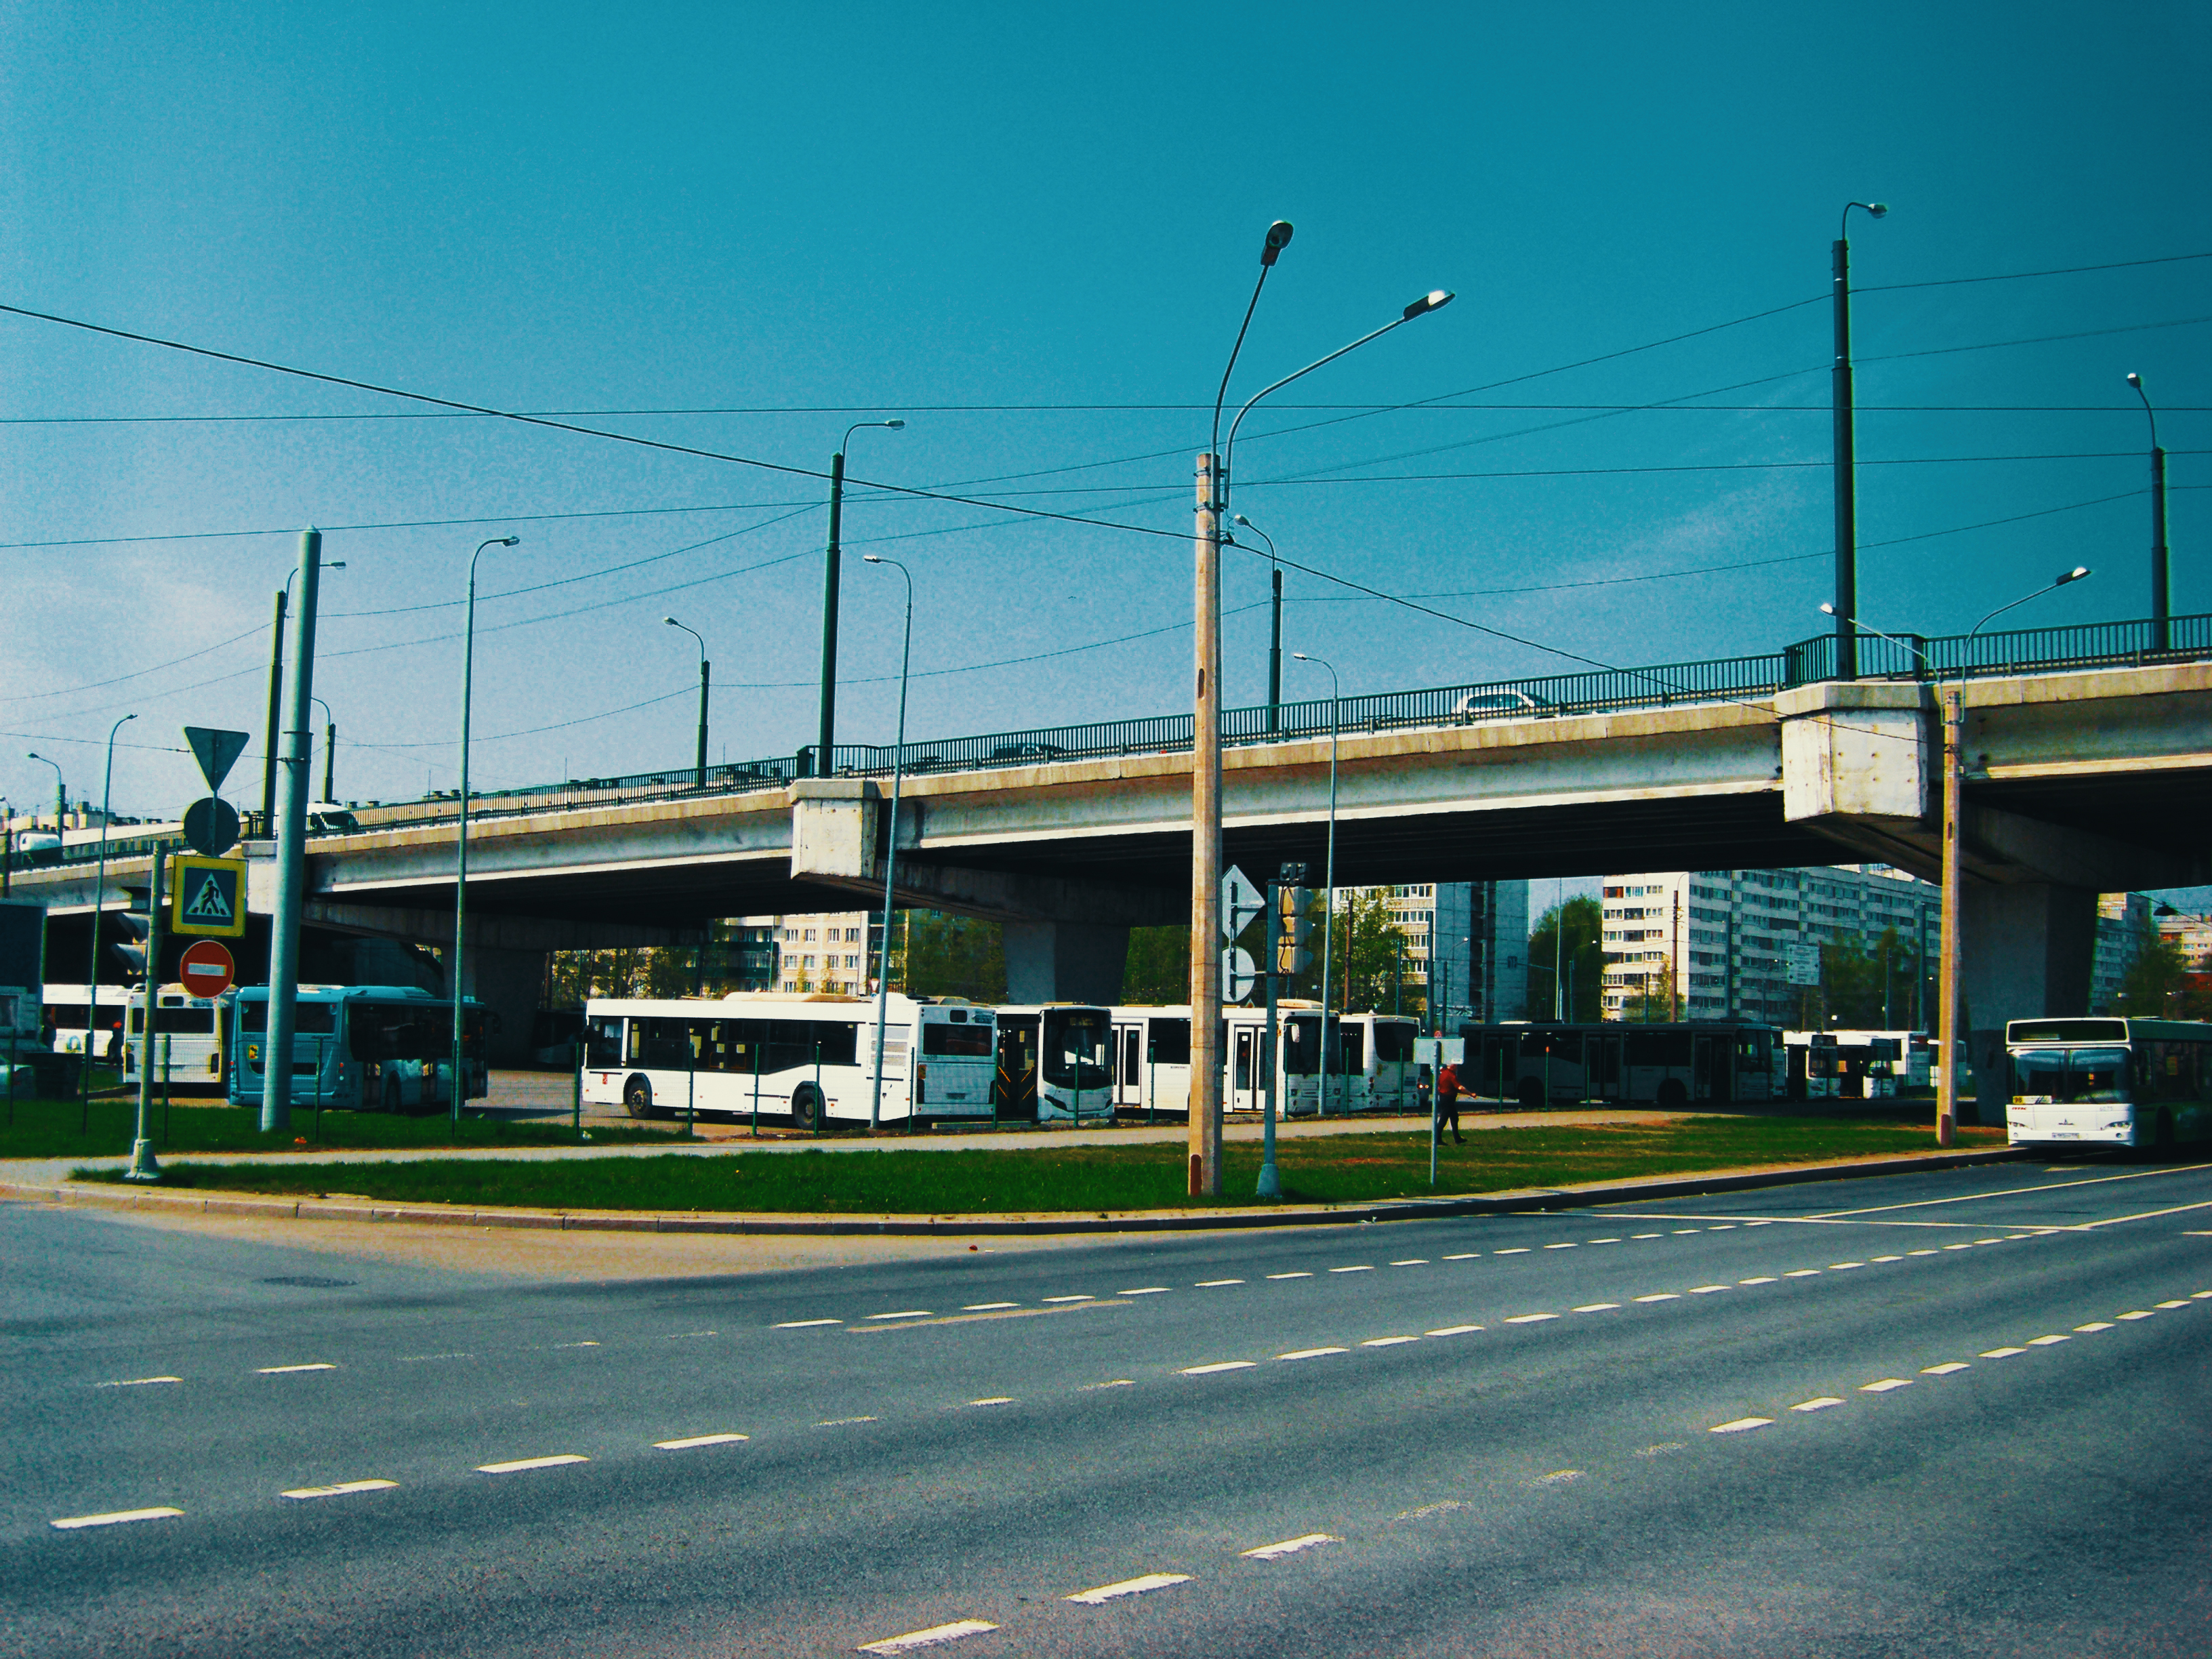
images, sky, building, street light, infrastructure, cloud, road surface, vehicle, asphalt, electricity, mode of transport, line, thoroughfare, road, public transport, girder bridge, city, public utility, bridge, overhead power line, freeway, rolling, overpass, pole, shade, mixed use, lane, concrete bridge, nonbuilding structure, street, traffic, suburb, highway, truck, beam bridge, plant, urban design, box girder bridge, light fixture, junction, intersection, fixed link, downtown, road trip, compact car, evening, track, wheel, car, motor vehicle, transport, electrical supply, railway, night, commercial building